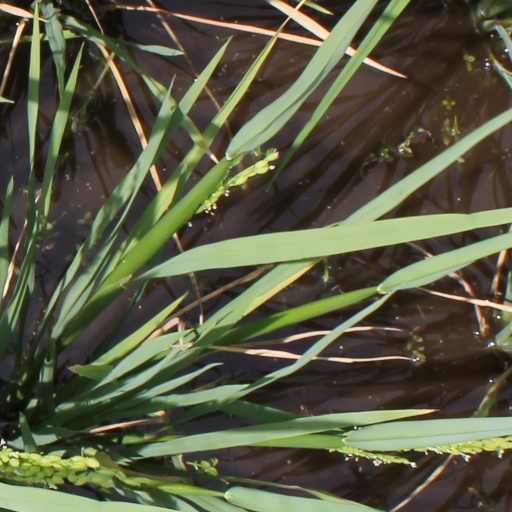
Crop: rice